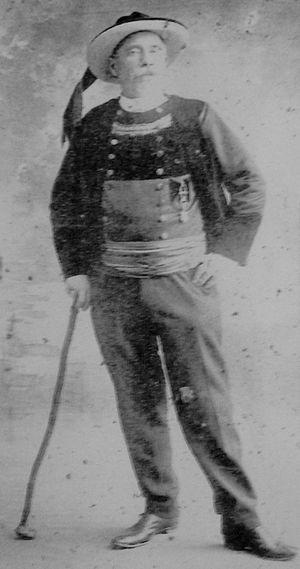
Jos Parker, célèbre poète fouesnantais, en 1891
Joseph Parquer, qui a utilisé le nom de plume, Jos Parker, né le 24 septembre 1853 à Fouesnant et mort dans la même ville le 4 novembre 1916) est un écrivain, poète et peintre français qui a écrit principalement en français et quelques chansons en breton. Il a joué un rôle dans le mouvement régionaliste breton dans les années précédant la guerre de 1914-1918.